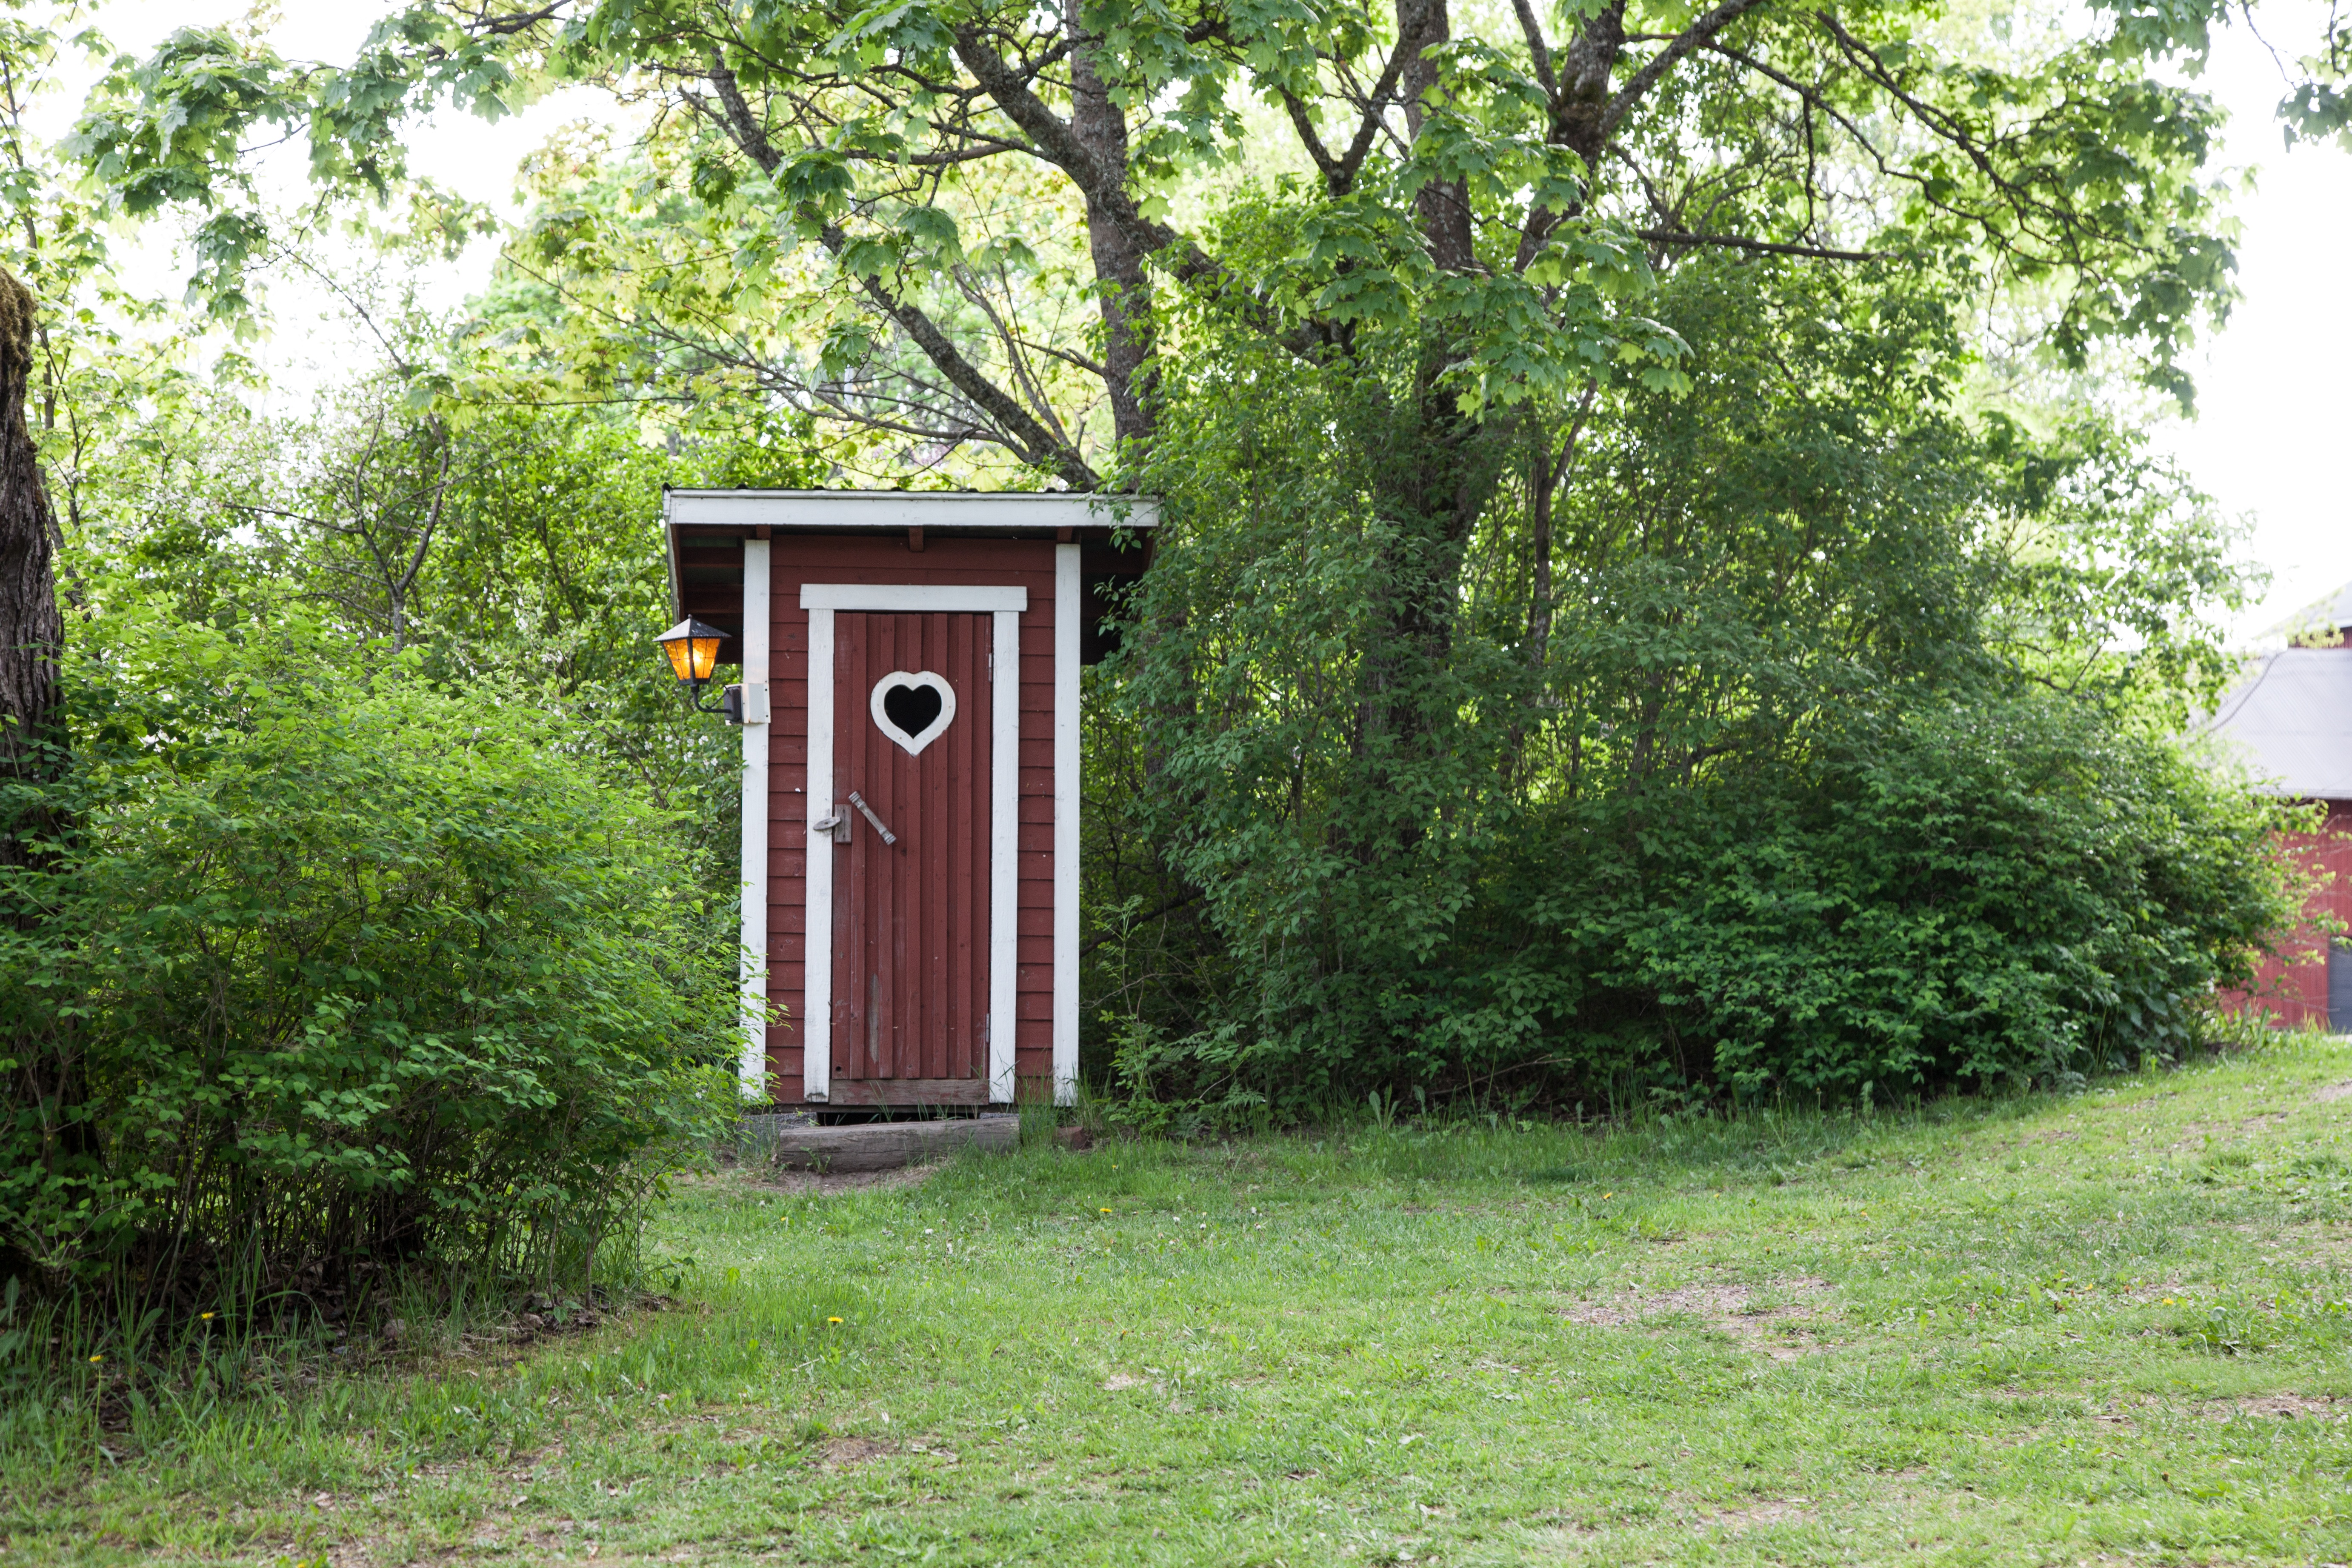
nature, outdoor, architecture, structure, wood, vintage, antique, retro, building, old, country, rustic, summer, shack, heart, rural, property, toilet, chapel, camping, door, bathroom, restroom, lavatory, wc, wooden, outhouse, poop, facility, nobody, sanitary, dry toilet, outdoor structure